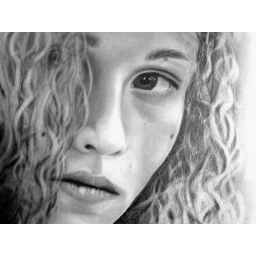
Lying in bed dog in forground  Original Filename: 83815952.jpg